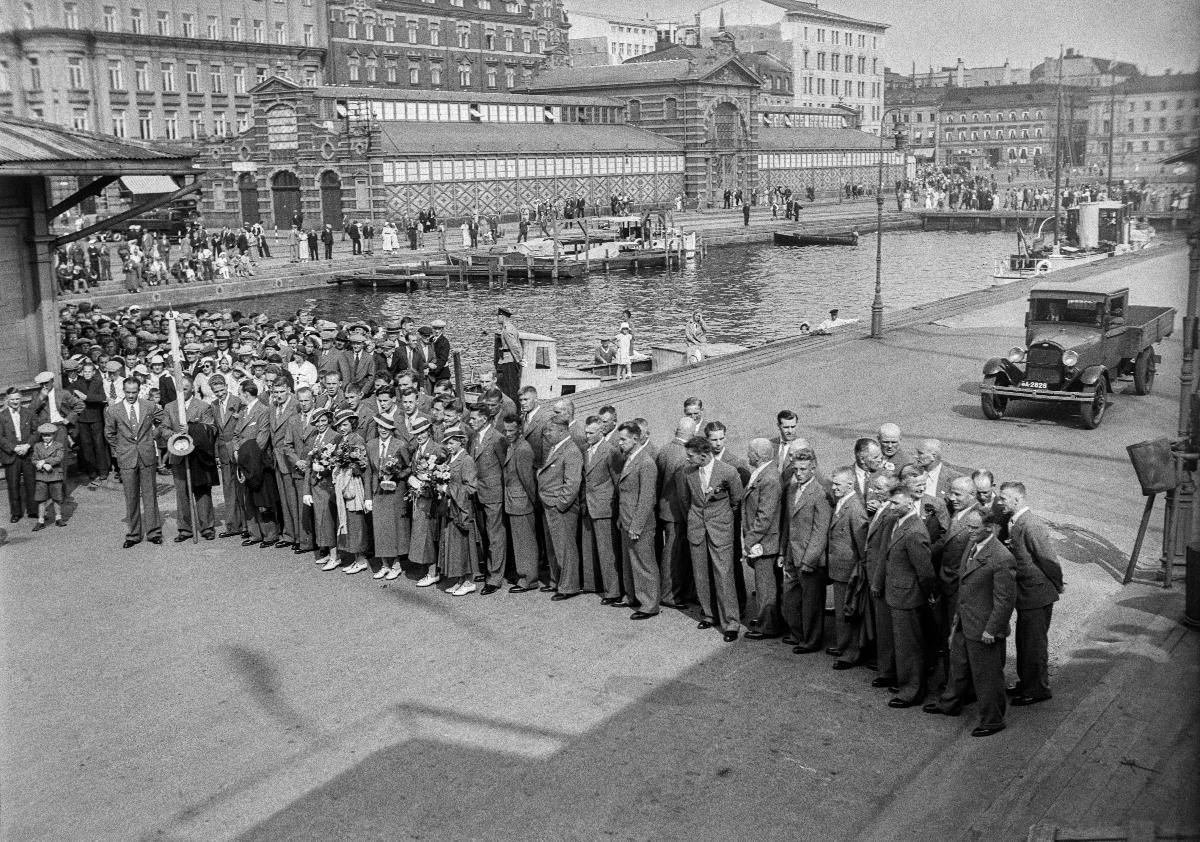
Suomalaisurheilijat lähtevät Berliinin olympialaisiin 1936
De finska idrottarna reser till olympiska spelen i Berlin 1936; Finnish sportsmen leave for Berlin Olympics 1936
sisällön kuvaus: Suomalaisurheilijat lähtevät Berliinin kesäolympialaisiin 1936. Suomen 65-henkinen olympiajoukkue Helsingin Eteläsatamassa 26.7.1936. content description: Finnish sportsmen and women leave for Berlin Olympics 1936. The team at Helsinki Southern Harbour 26.7.1936. innehållsbeskrivning: De finska idrottarna reser till olympiska sommarspelen i Berlin 1936. Olypiadeltagare i Södra hamnen, Helsingfors 26.7.1936
Kuvaaja: Sundström, Hugo, kuvaaja
Vuosi: 1936
Paikka: Suomi, Uusimaa, Helsinki
Aiheet: urheilijat; olympialaiset; lähtö; satamat; Kesäolympialaiset 1936; ryhmäkuva; HBL; athletes; Olympics; harbours; sports; sportsmen; departure; summer olympics 1936; idrottare; olympiska spelen; avfärd; hamnar; sport; idrott; sportare; olympiaden; avresa; sommarolympiaden 1936